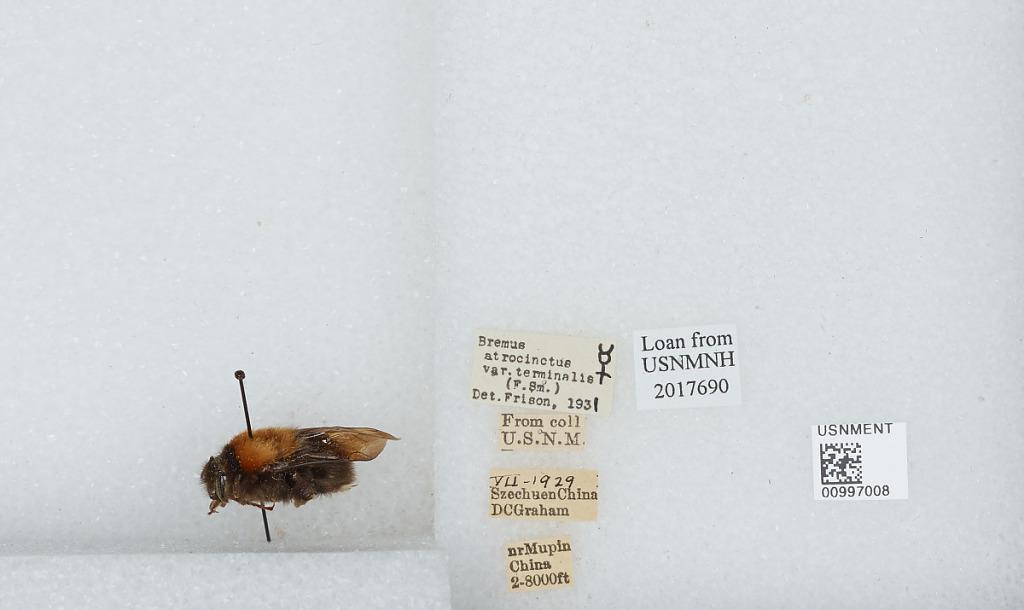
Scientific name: Bombus (Festivobombus) festivus Smith
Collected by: D. Graham
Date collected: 1929-7-
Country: China
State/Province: Sichuan
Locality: near Muping, formerly Mupin
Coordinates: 30.3692, 102.814
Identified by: Frison